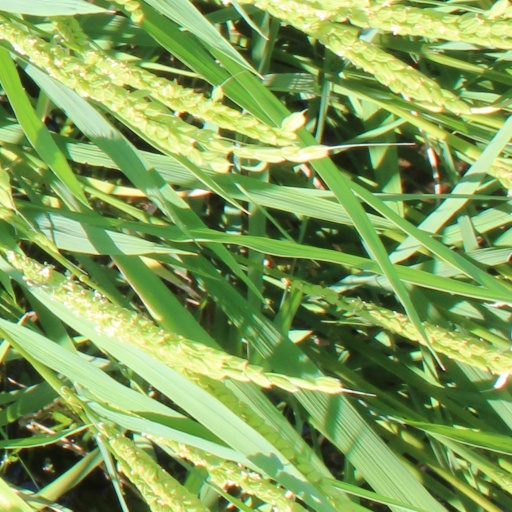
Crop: rice